Bonin greenfinch

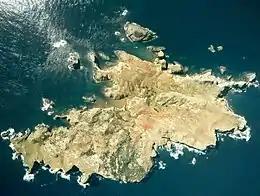
Nakōdo Island in the Muko-jima Islands, the type locality

The presence of the greenfinch on the Bonin Islands was first noted by Kittlitz at the beginning of May 1828 and reported to the Imperial Academy of Sciences in Saint Petersburg in a paper read on 28 April 1830, but he did not distinguish it from the European greenfinch, recording it under the binomial "Fringilla chloris". The Bonin Island greenfinch was first described by Henry Seebohm in 1890, as "Fringilla kittlitzi". Subsequently treated as a subspecies of the Oriental (or grey-capped) greenfinch, under the trinominal "Carduelis sinica kittlitzi" or "Chloris sinica kittlitzi", a paper of 2020 recommended it again be raised to species rank, as "Chloris kittlitzi", and styled the Ogasawara greenfinch. The split was implemented in the IOC World Bird List update of January 2021, in recognition of the "deep genetic divergence" and "morphological differences". There are three syntypes (BNHM 1898.11.1.60) collected on "Nakondo-Shima" ], one of the Muko-jima Islands (formerly known as the Parry Islands), on 14 June 1889 in the collection of the Natural History Museum. In its native Japan, the greenfinch goes by the vernacular name , or for short. Among the Bonin islanders, it as also sometimes known as the .